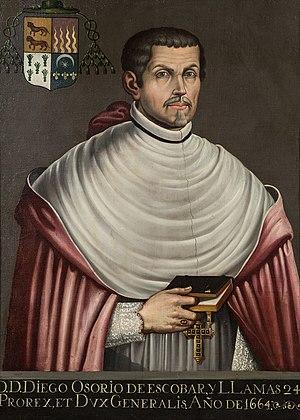
Diego Osorio de Escobar y Llamas était le vice-roi de la Nouvelle-Espagne du 29 juin 1664 au 15 octobre 1664.